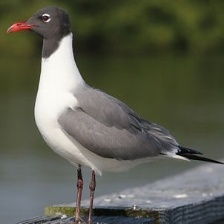
Species: LAUGHING GULL
Scientific name: LEUCOPHAEUS ATRICILLA